Jean Auroux

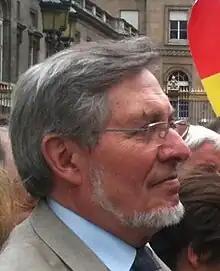

Jean Auroux (born 19 September 1942 in Thizy, Rhône) is a French politician. He served as Minister of Labour from 1981 to 1983, under former President François Mitterrand.